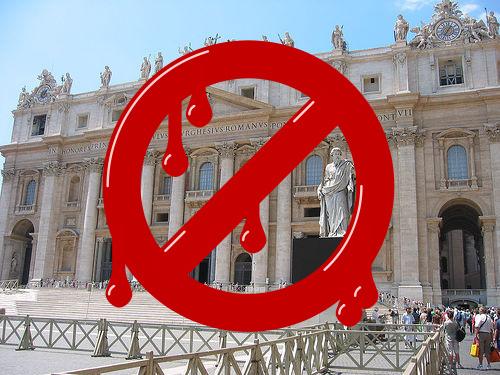
Weather: sun or clear